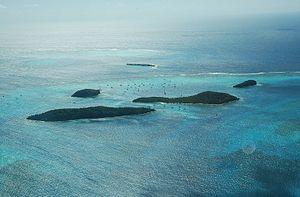
Les Tobago Cays sont un petit groupe d'îles des Grenadines, archipel des Antilles entre les îles Saint-Vincent et Grenade. Ces cayes sont situées à l'est de l'île de Mayreau, au sud-ouest de Canouan.